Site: brandenburg
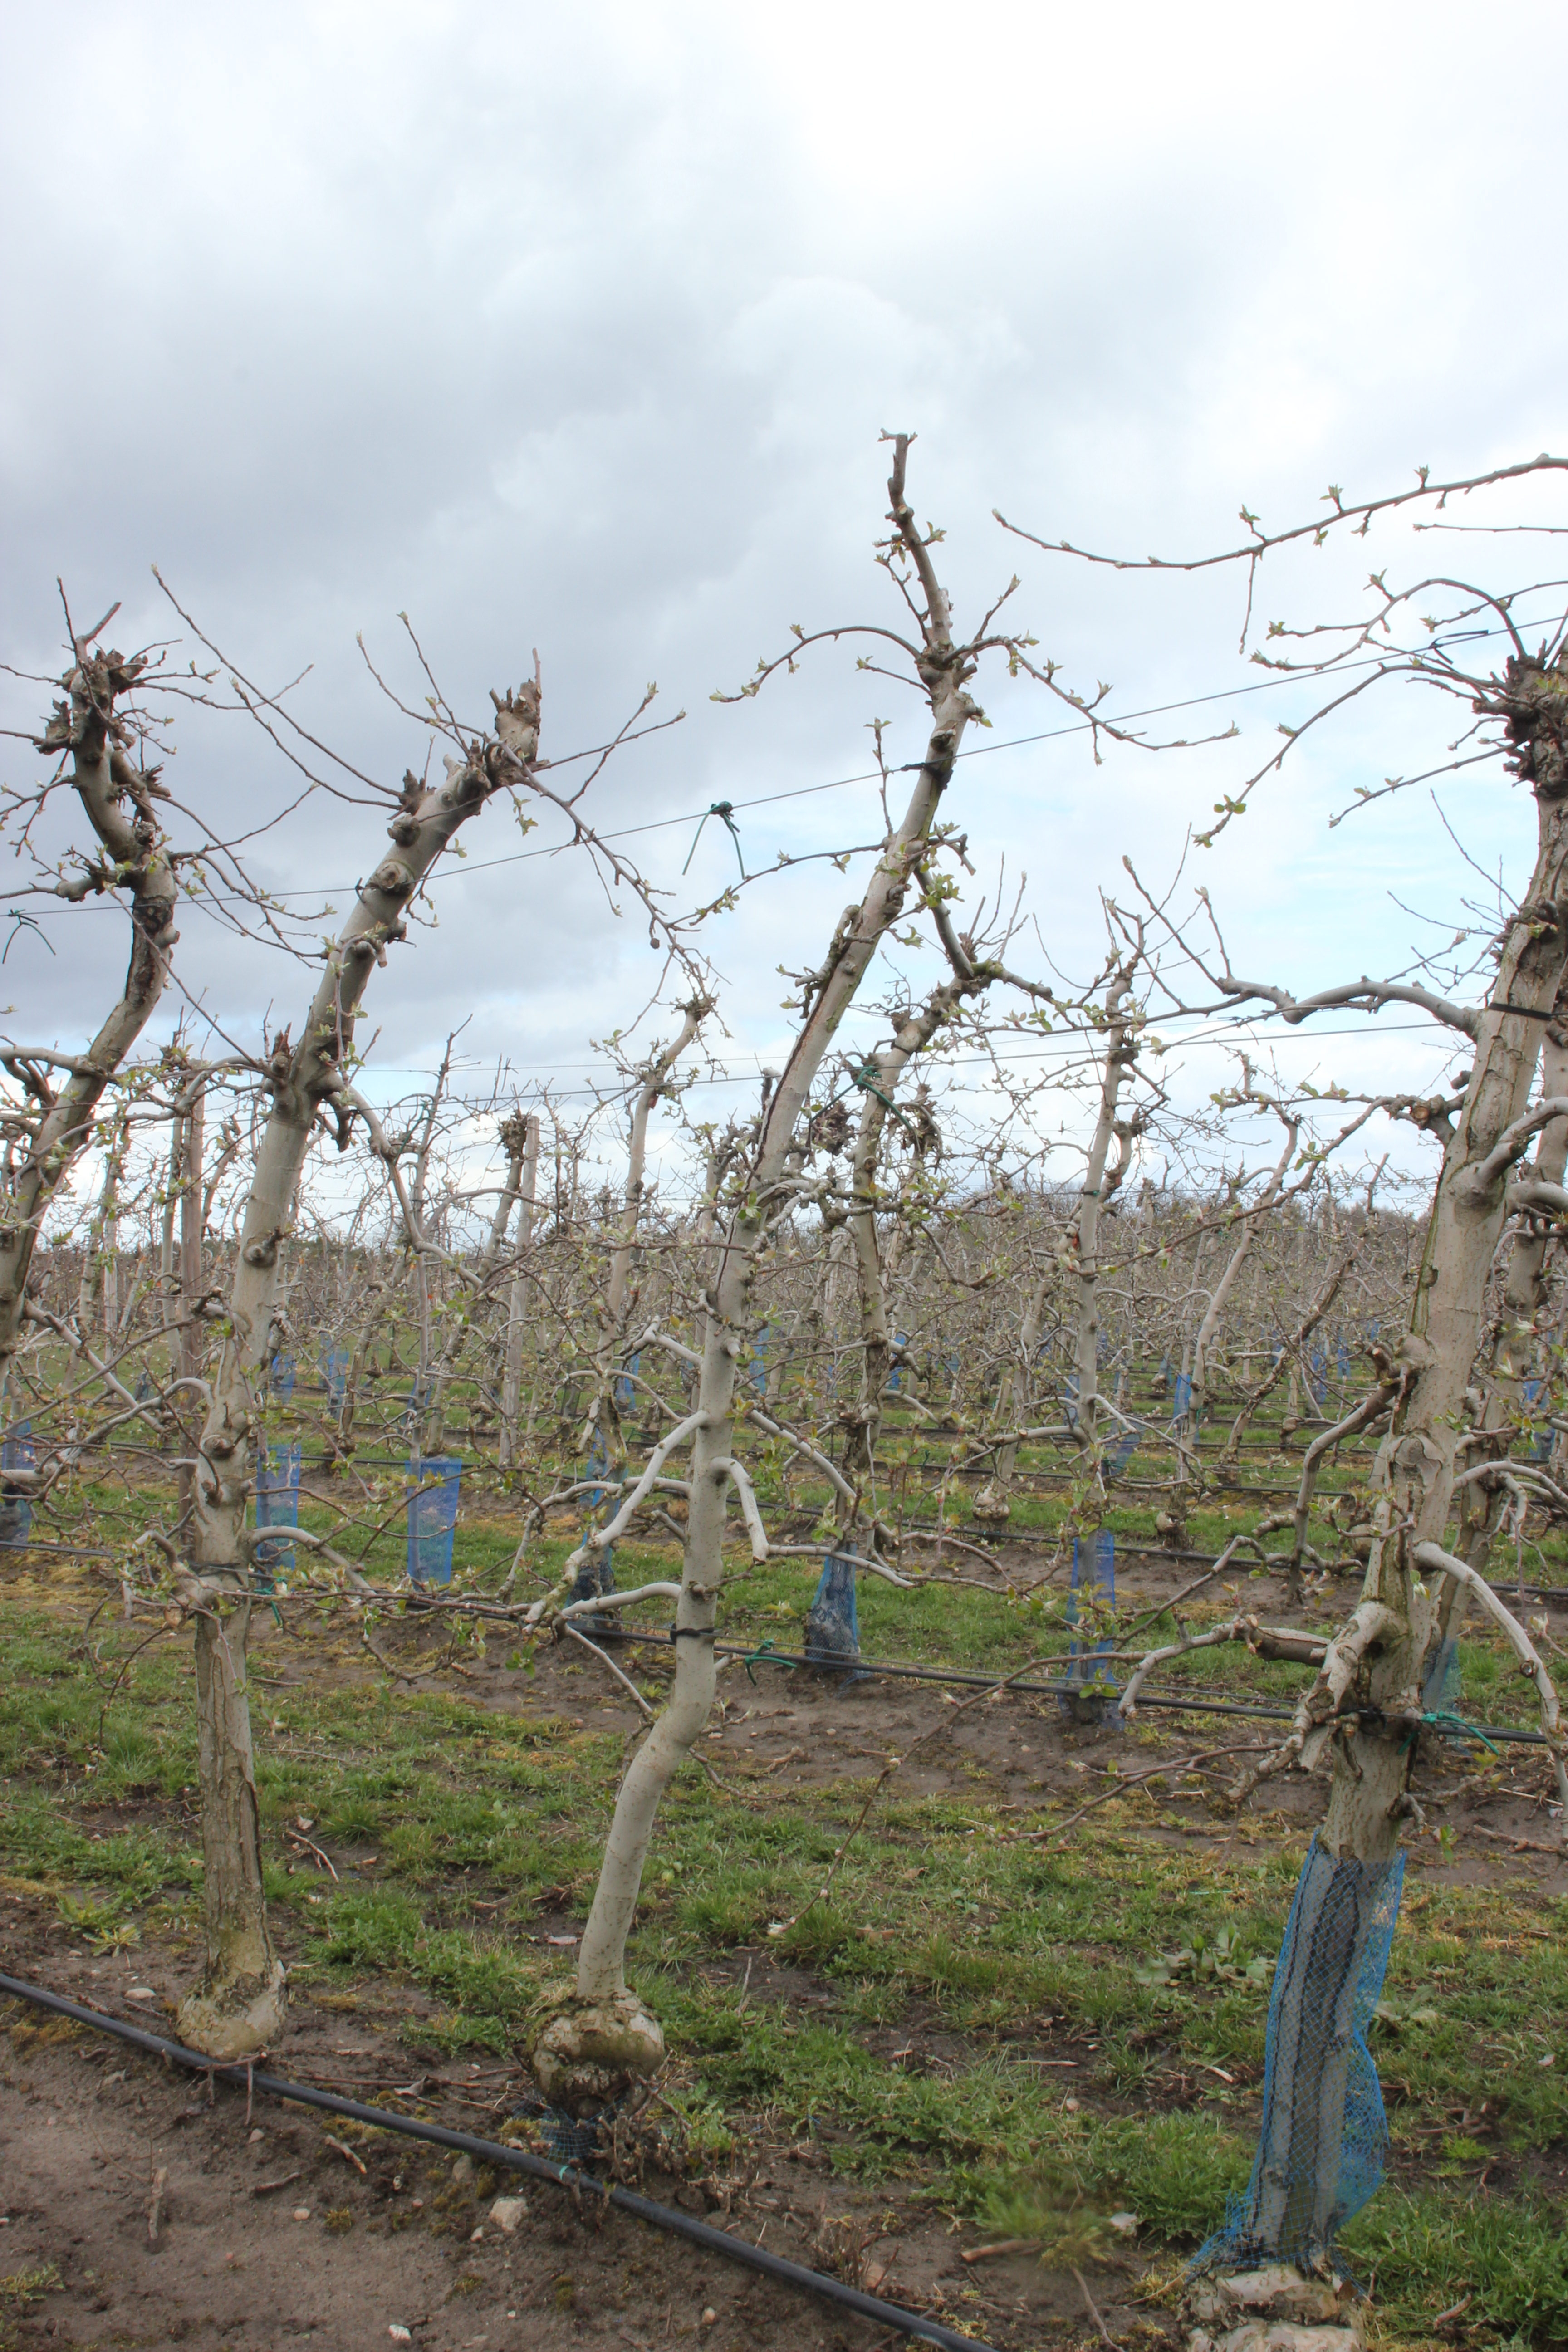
Growth stage (BBCH 55): Inflorescence emergence